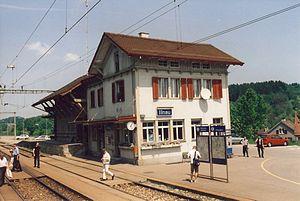
Illnau-Effretikon est une ville et une commune suisse du canton de Zurich, située dans le district de Pfäffikon.